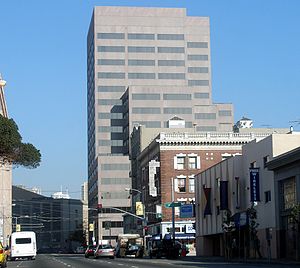
Dolby Laboratories
Dolby Laboratories, Inc., ofte forkortet til Dolby Labs, er et amerikansk firma med speciale i lyd støjreduktion, Dolby B, C, HX Pro and S til kassettebåndoptager, og lydkompression.